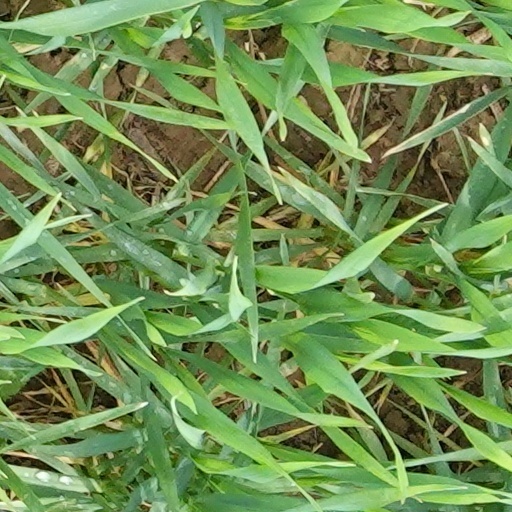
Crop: wheat